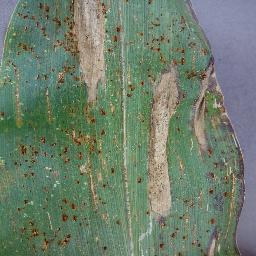
Label: Corn___Northern_Leaf_Blight